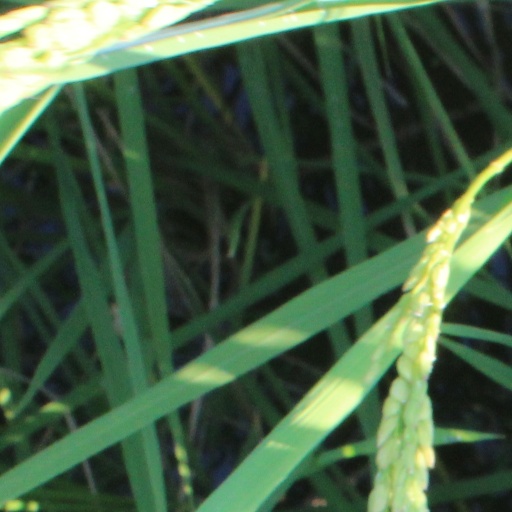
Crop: rice